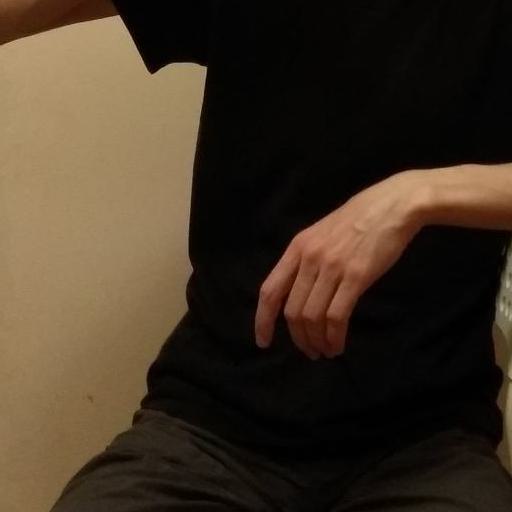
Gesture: no_gesture